Éric Casimir

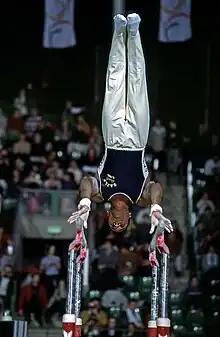
Casimir in 2001

Éric Casimir (born 20 February 1977) is a French gymnast. He competed at the 2000 Summer Olympics.